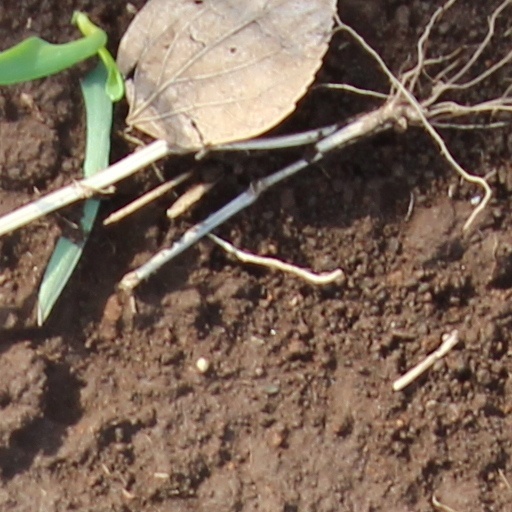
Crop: wheat